Kingsley Plantation

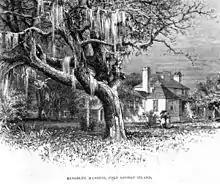
Etching of the owner's house on Fort George Island, showing one of the unique pavilions

Marriages between white plantation owners and African women were common in East Florida. The Spanish government provided for a separate class of free people of color, and encouraged slaves to purchase their freedom. Slavery under Spain in Florida was not considered a lifelong condition, and free blacks were involved in the economic development of the region, many of them owning their own slaves. Anna oversaw 60 slaves at Fort George Island, who grew sea island cotton, citrus, corn, sugarcane, beans, and potatoes. John Maxwell, the fourth child, was born in 1824 when Kingsley and Anna lived on Fort George Island. Kingsley also maintained relationships with three other African women who acted as co-wives or concubines: Flora H., Sarah M.; and Munsilna McGundo. Anna Jai remained the matriarch in the polygamous family. Historian Daniel Schafer posits that Anna Jai would have been familiar with the concepts of polygamy and marrying a slave master to acquire one's freedom. Visitors to the plantation were invited to a dinner table where Kingsley displayed his multi-racial children with pride. He provided them with the best education he could afford, and considered them a shield from any potential racial uprising.